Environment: real
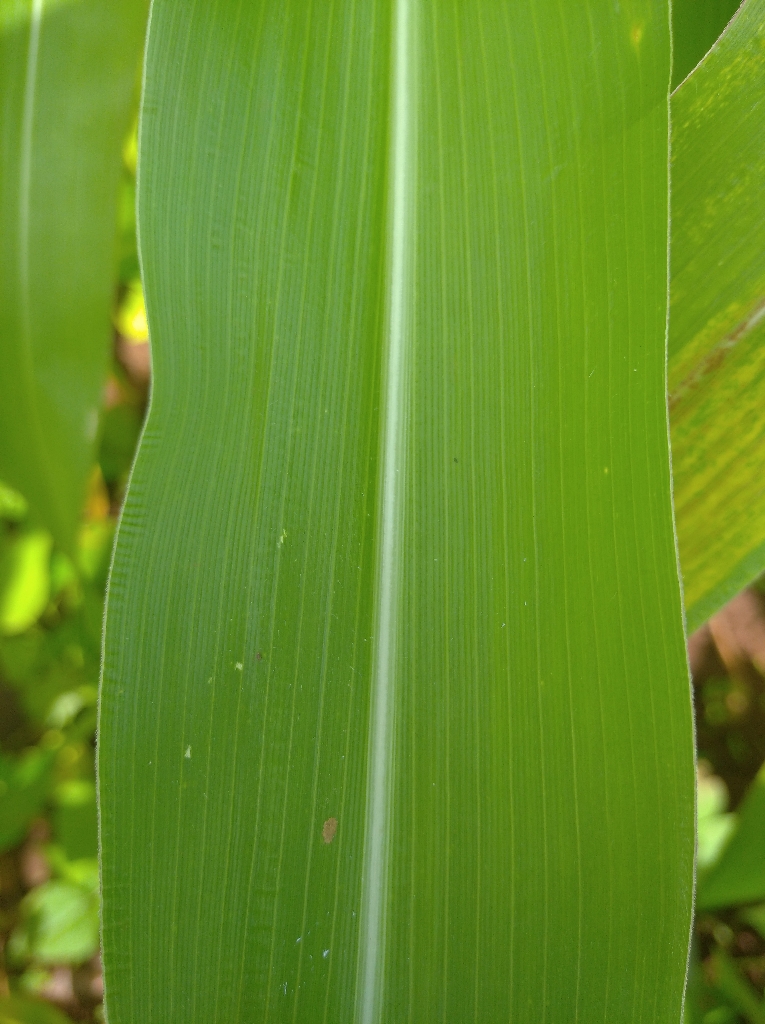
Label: healthy